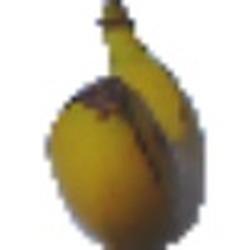
Label: Banana